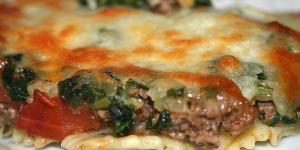
gratinado de espinacas con carne